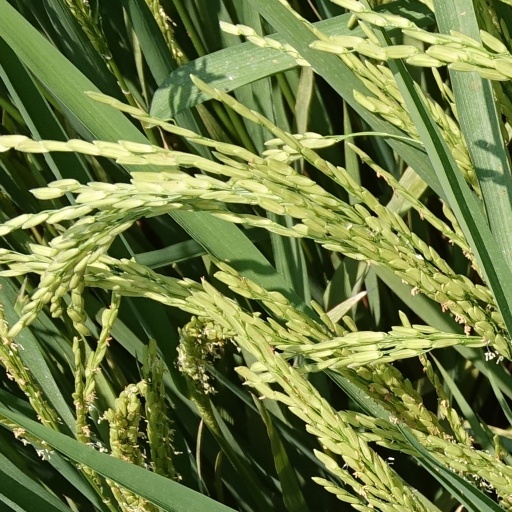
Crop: rice